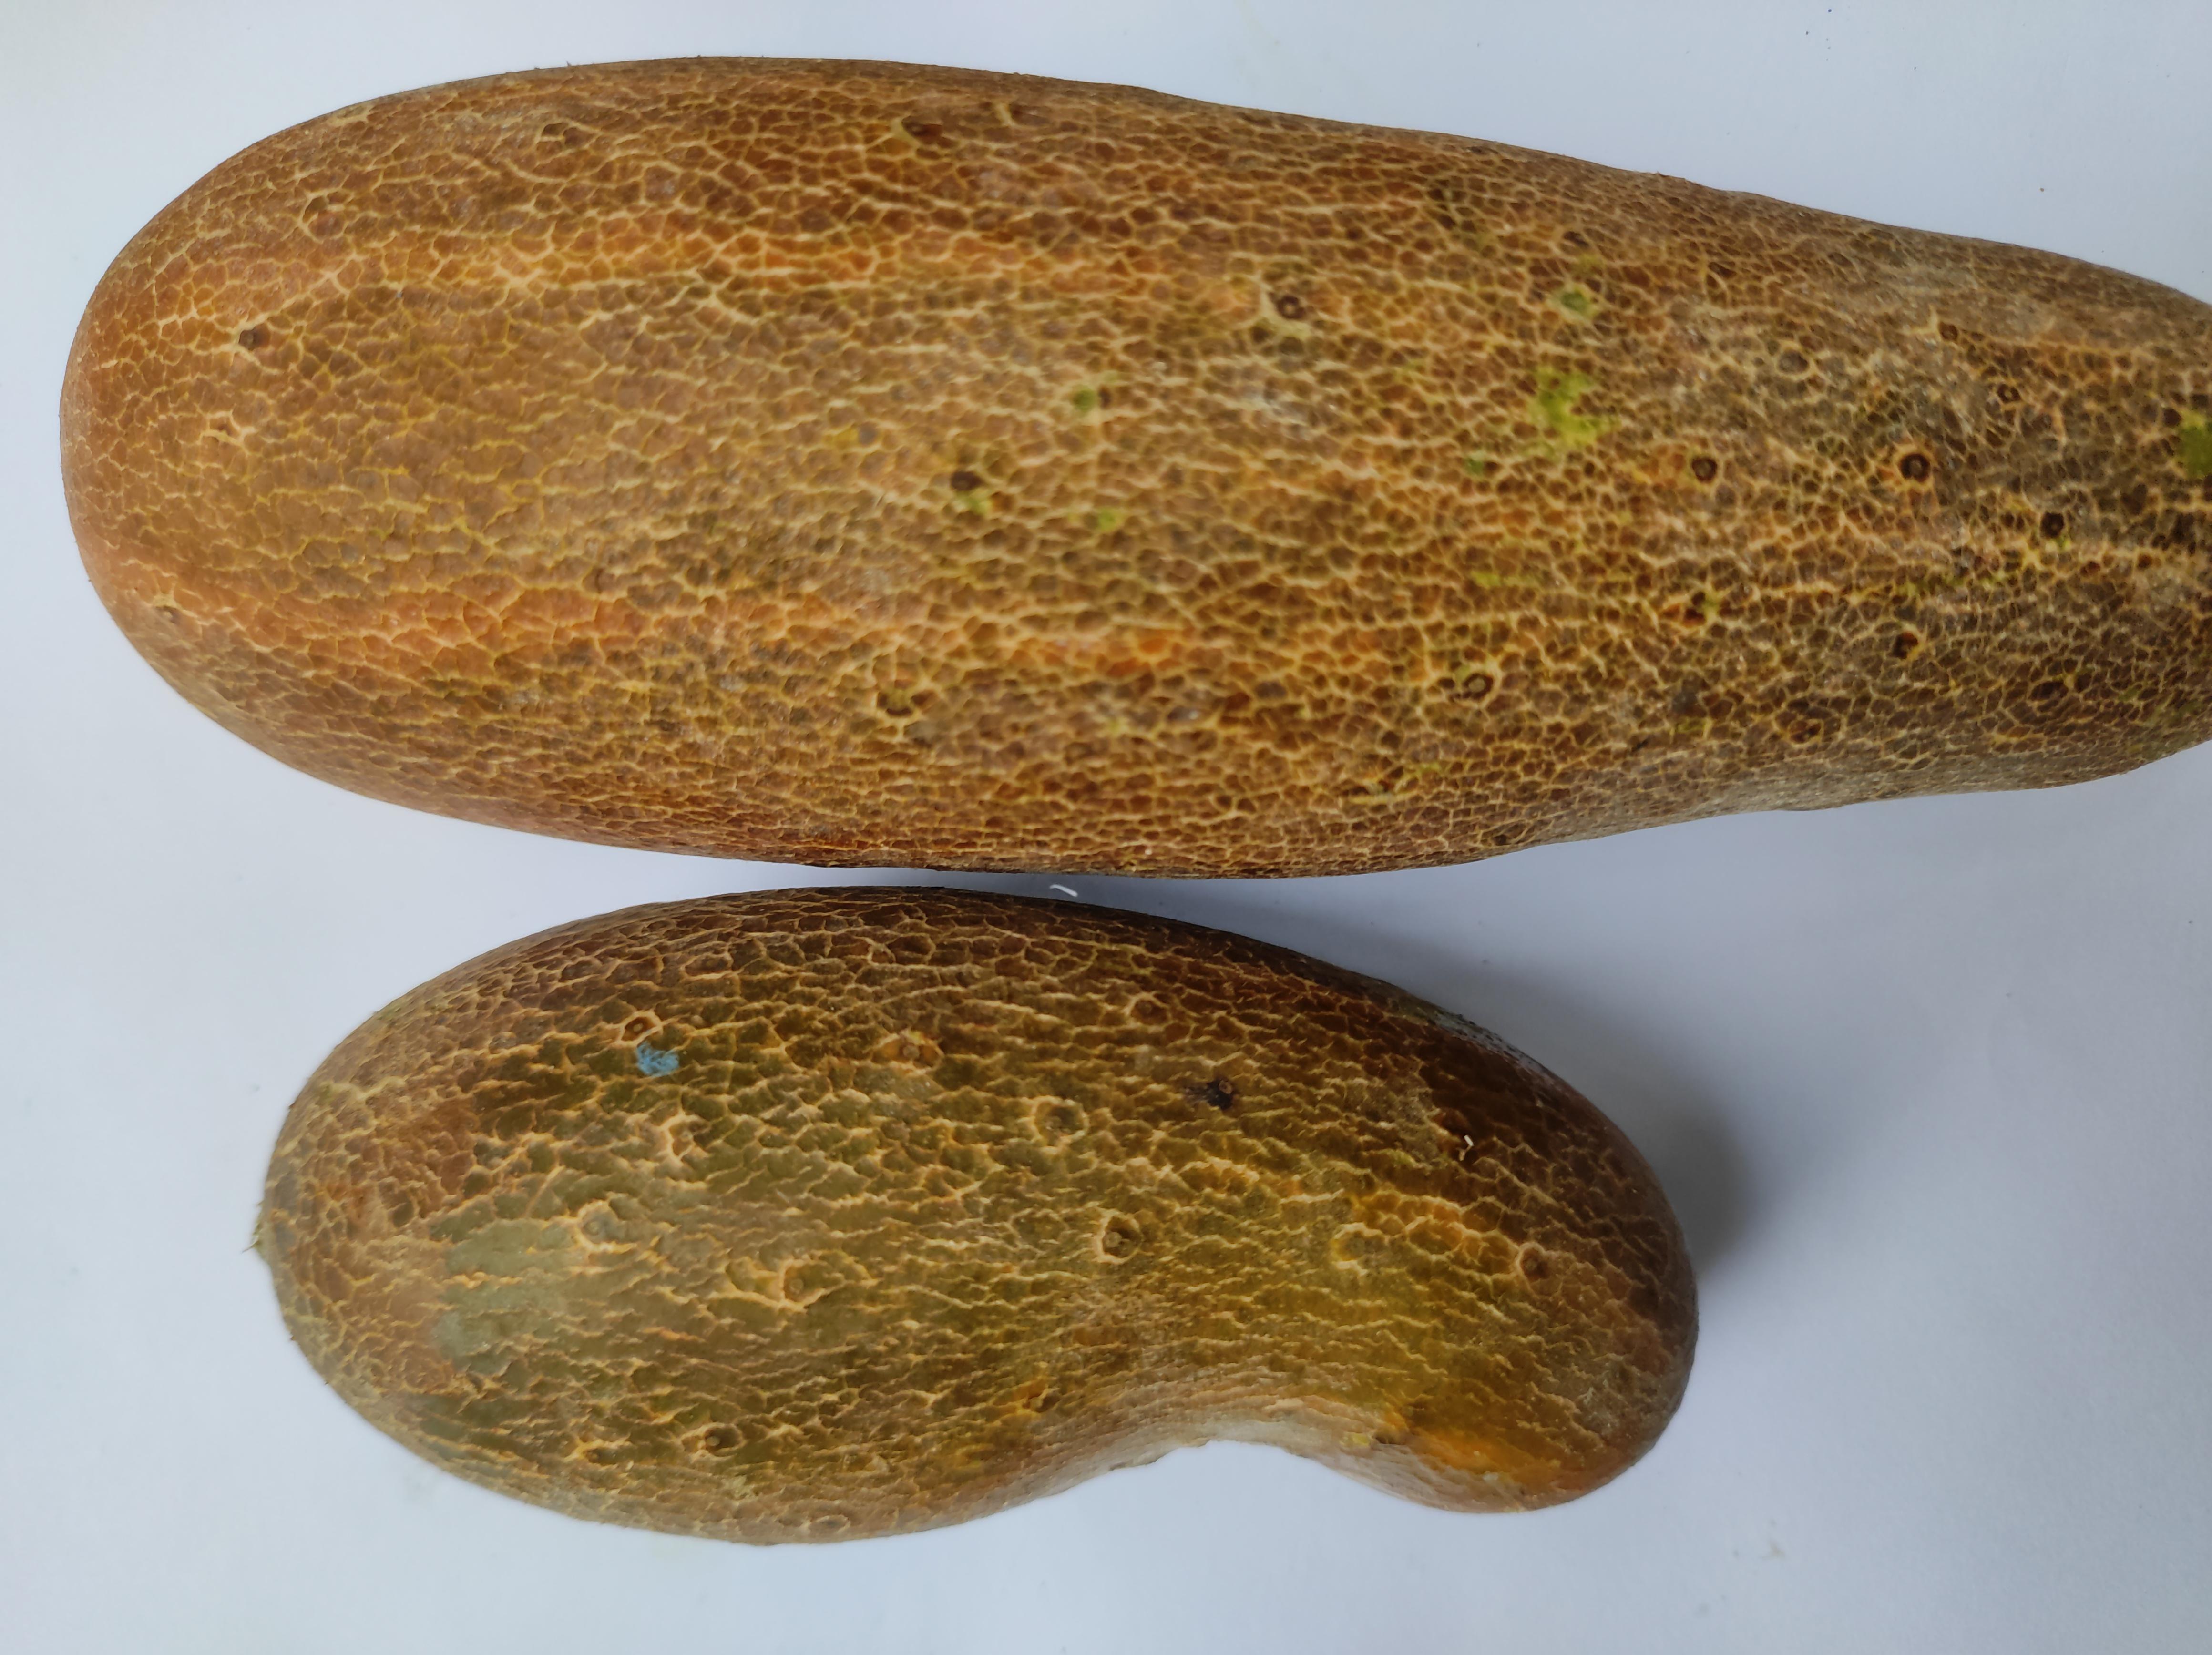
Label: Cucumber